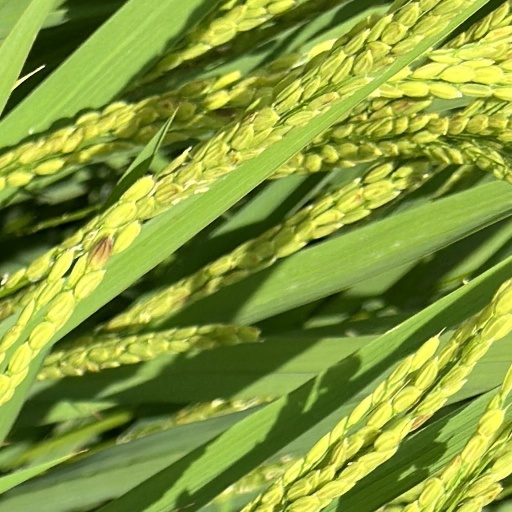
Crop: rice